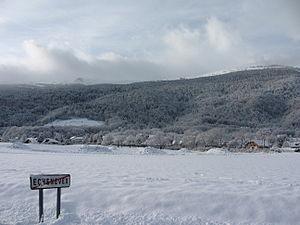
Échenevex est une commune française, située dans le département de l'Ain en région Auvergne-Rhône-Alpes.